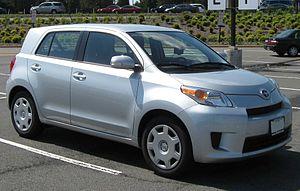
Scion était une marque d'automobiles japonaises, fondée ex nihilo en 2003 par le groupe automobile Toyota et disparue en 2016. La marque Scion n'était présente que sur le marché des États-Unis et au Canada, et visait une clientèle jeune.